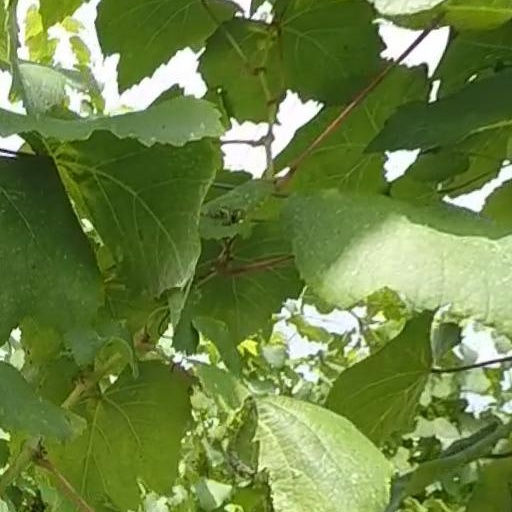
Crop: grape